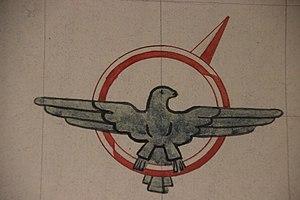
Logo de l'aigle impérial - coupole plan de Rome
Le Plan de Rome est une maquette, ou plus précisément un plan-relief de la Rome antique du IVᵉ siècle, en plâtre verni, qui représente à l'échelle 1/400 les trois cinquièmes de la ville, en un puzzle d'une centaine de pièces, réalisée par Paul Bigot, architecte et lauréat du Grand prix de Rome pour l'année 1900. Initialement circonscrit au Circus Maximus, le travail de Bigot s'étend peu à peu à une surface de plus de 70 m². C'est aussi un projet de restitution virtuelle mené à l'université de Caen depuis les années 1990.